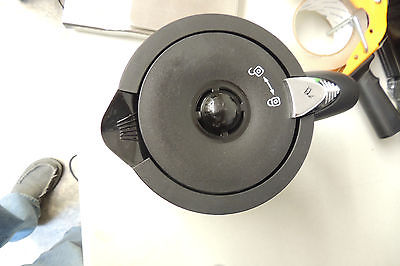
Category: coffee maker